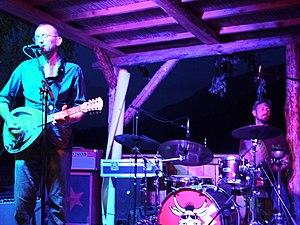
Concert à St André des Alpes
Sam Karpienia, né Samuel Serge Karpienia le 11 juillet 1971 à Evreux est un auteur, compositeur, musicien et interprète.